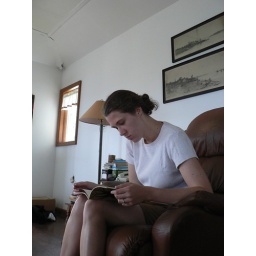
pelagia reading in the beach house